Eden (2012 film)

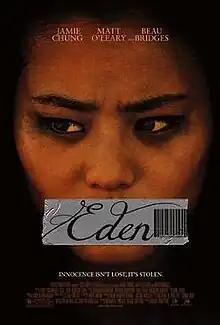

Eden "(Abduction of Eden)" is a 2012 American drama film about human trafficking. It was directed by Megan Griffiths, who co-wrote the screenplay with Richard B. Phillips and stars Jamie Chung, Matt O'Leary and Beau Bridges. The film was produced by Colin Harper Plank and Jacob Mosler through Plank's Centripetal Films production company. It was inspired by the story of Chong Kim, who claims that she was kidnapped and sold into a domestic human trafficking ring in the mid 1990s. It had its world premiere at the 2012 South by Southwest Film Festival.